Winchester and Potomac Railroad

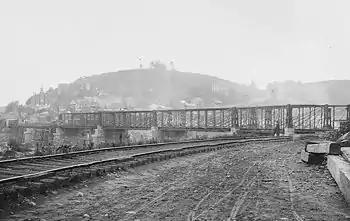
The Bollman truss bridge that connected the north end of the Winchester and Potomac Railroad into the Baltimore and Ohio Railroad toward the end of the Civil War

The W&P was a standard gauge road with rails of flat bar constructed upon ties cut from white oak and locust. The main line ran with another of sidings and turnouts. The railroad terminated at the corner of Water and Market Streets in Winchester. The Winchester depot immediately became a key economic hub serving merchant traders in Winchester for commodities such as wheat, hide, fur, tobacco and hemp. The north end of the rail line also served the thriving industrial town of Virginius Island, which sat astride the Shenandoah Canal on the south side of Harpers Ferry.